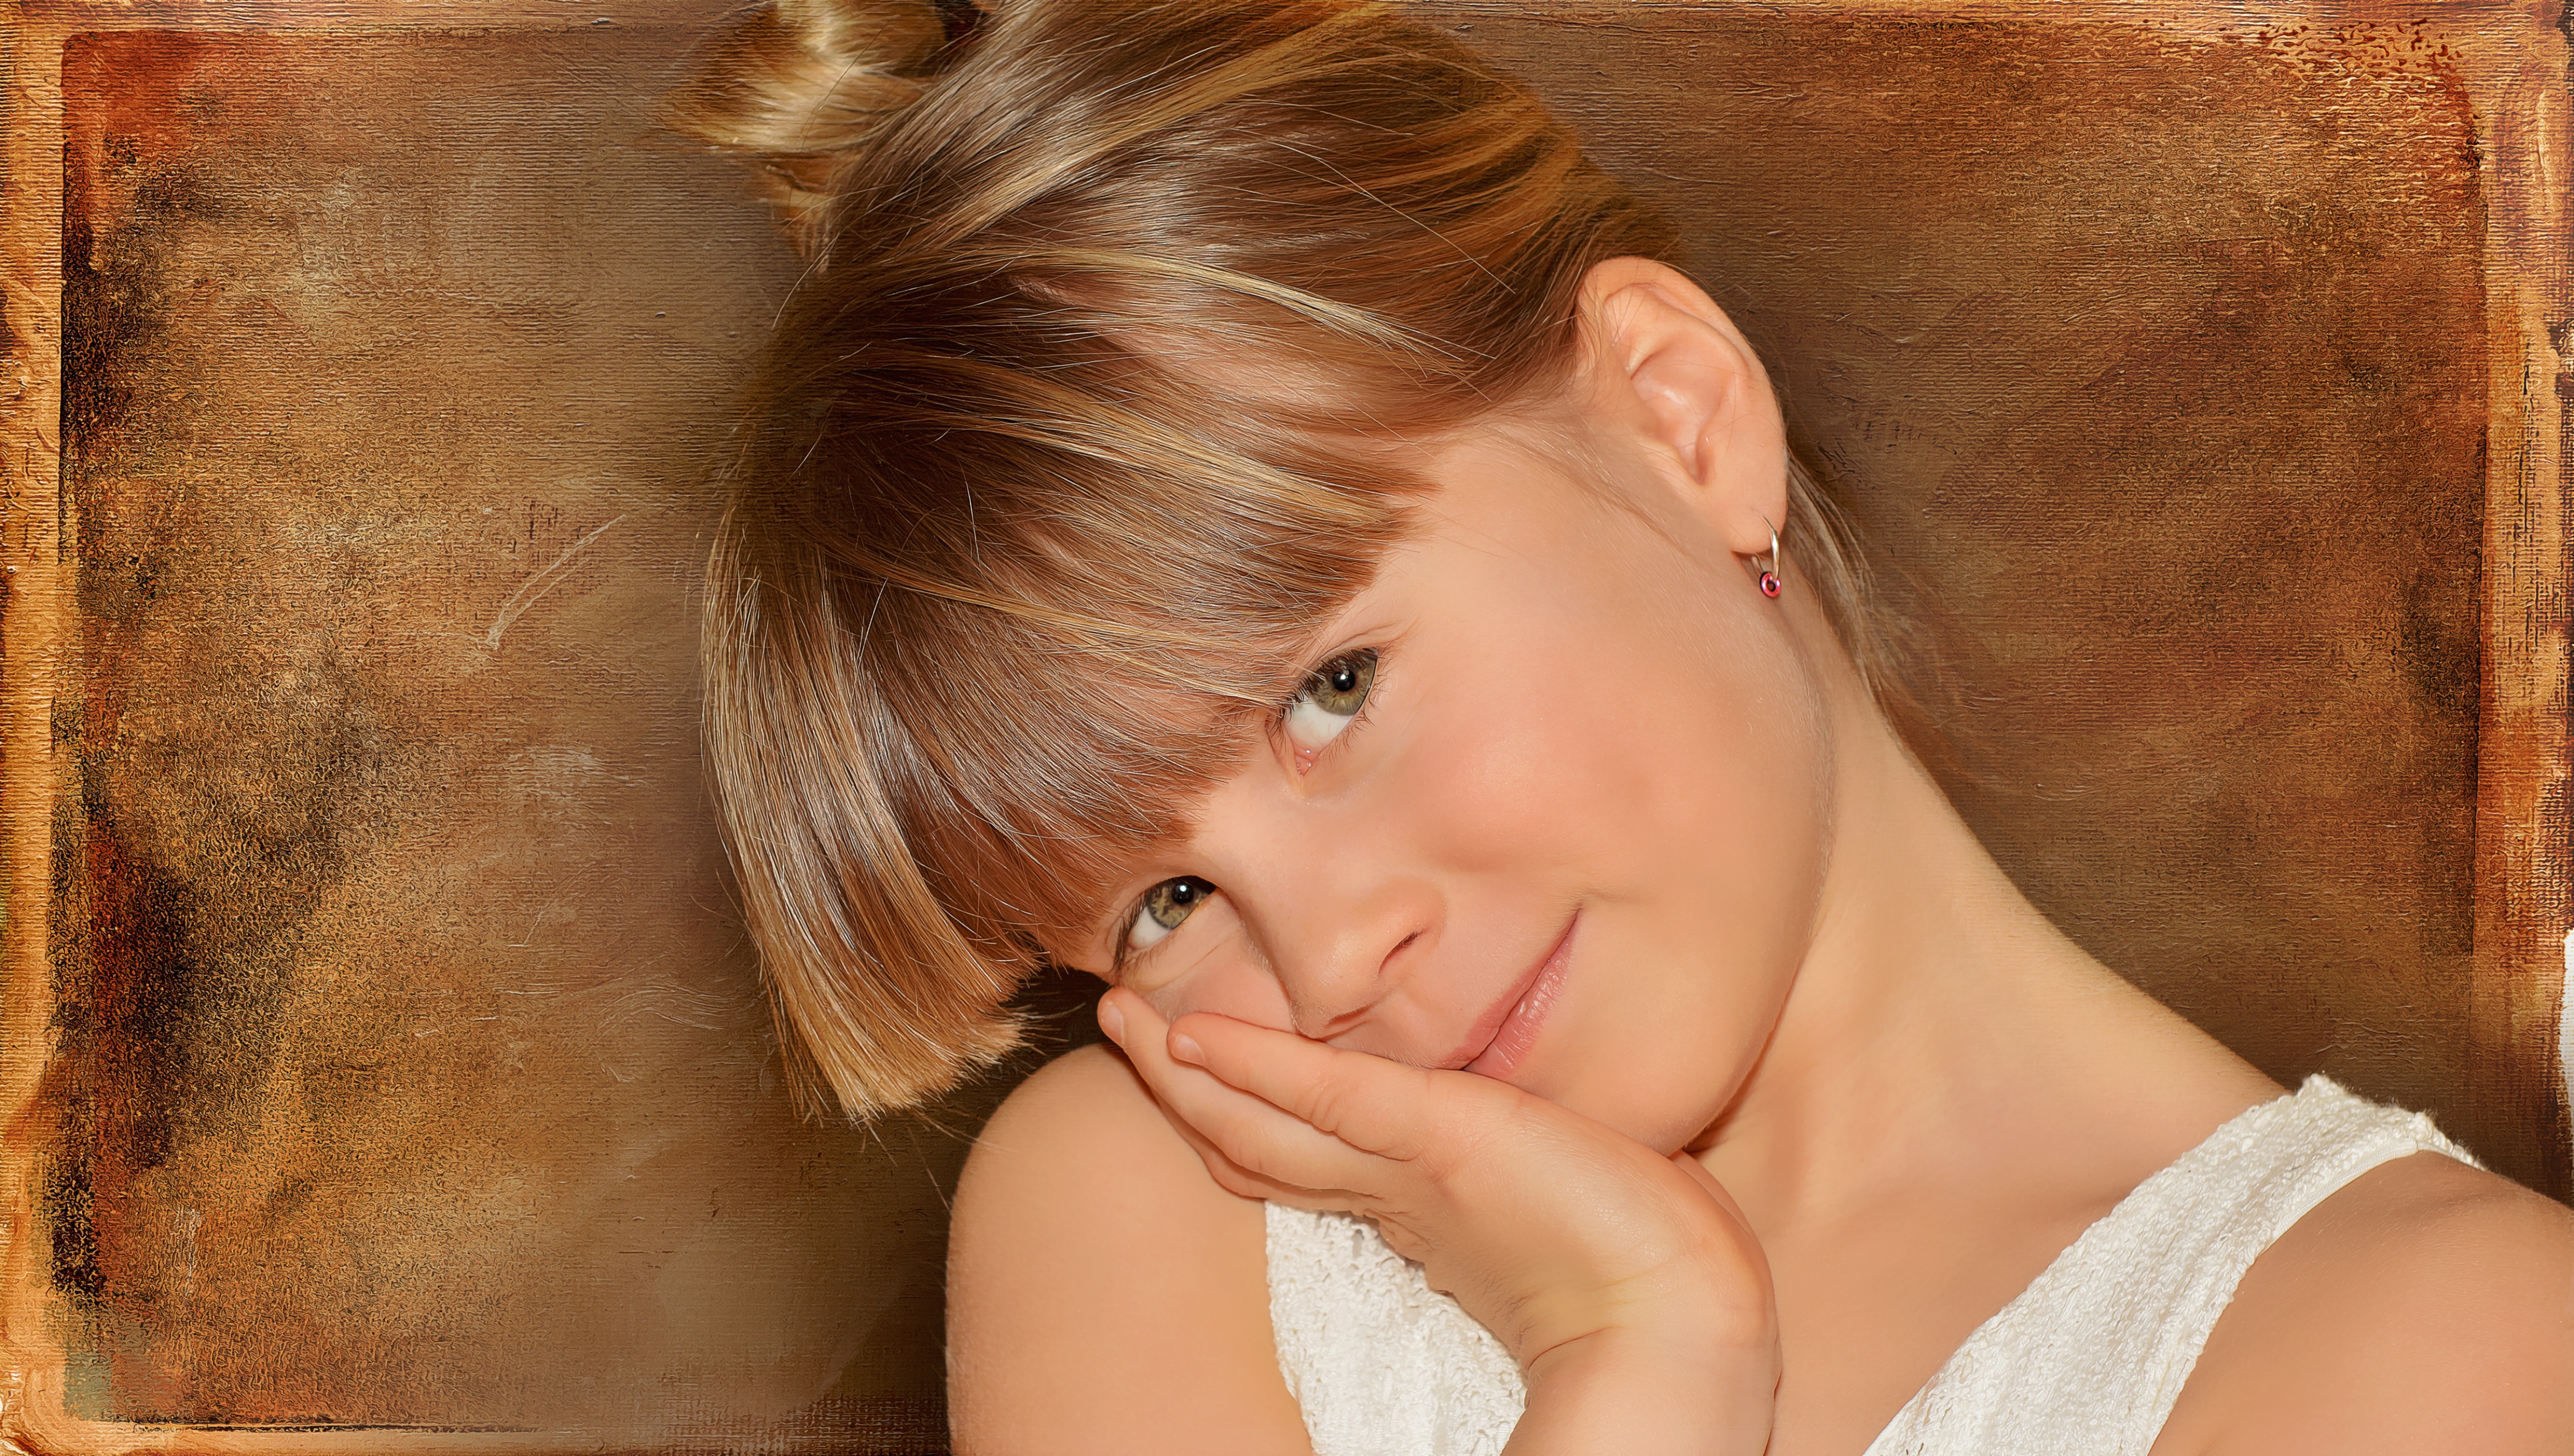
person, girl, woman, hair, sweet, view, portrait, model, child, human, hairstyle, painting, long hair, close up, face, nose, eye, head, skin, beauty, blond, organ, interaction, photo shoot, embarrassed, digital painting, brown hair